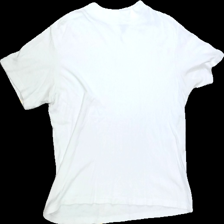
View: front
Type: T-shirt
Category: Ladies
Brand: Not Applicable
Colors: White
Material: 50%cotton 50%viscose
Pattern: Plain
Cut: Regular, Turtle neck
Size: M
Season: All
Trend: No trend
Stains: No
Price range: <50
Recommended usage: Export